Karl Kröner

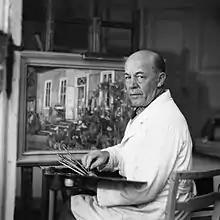
Karl Kröner in 1955

Between 1904 and 1908, Kröner studied at the Royal Academy of Arts in Dresden.